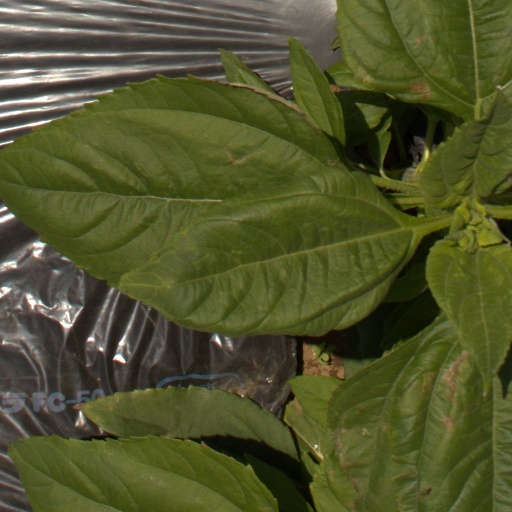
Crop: Jerusalem artichoke